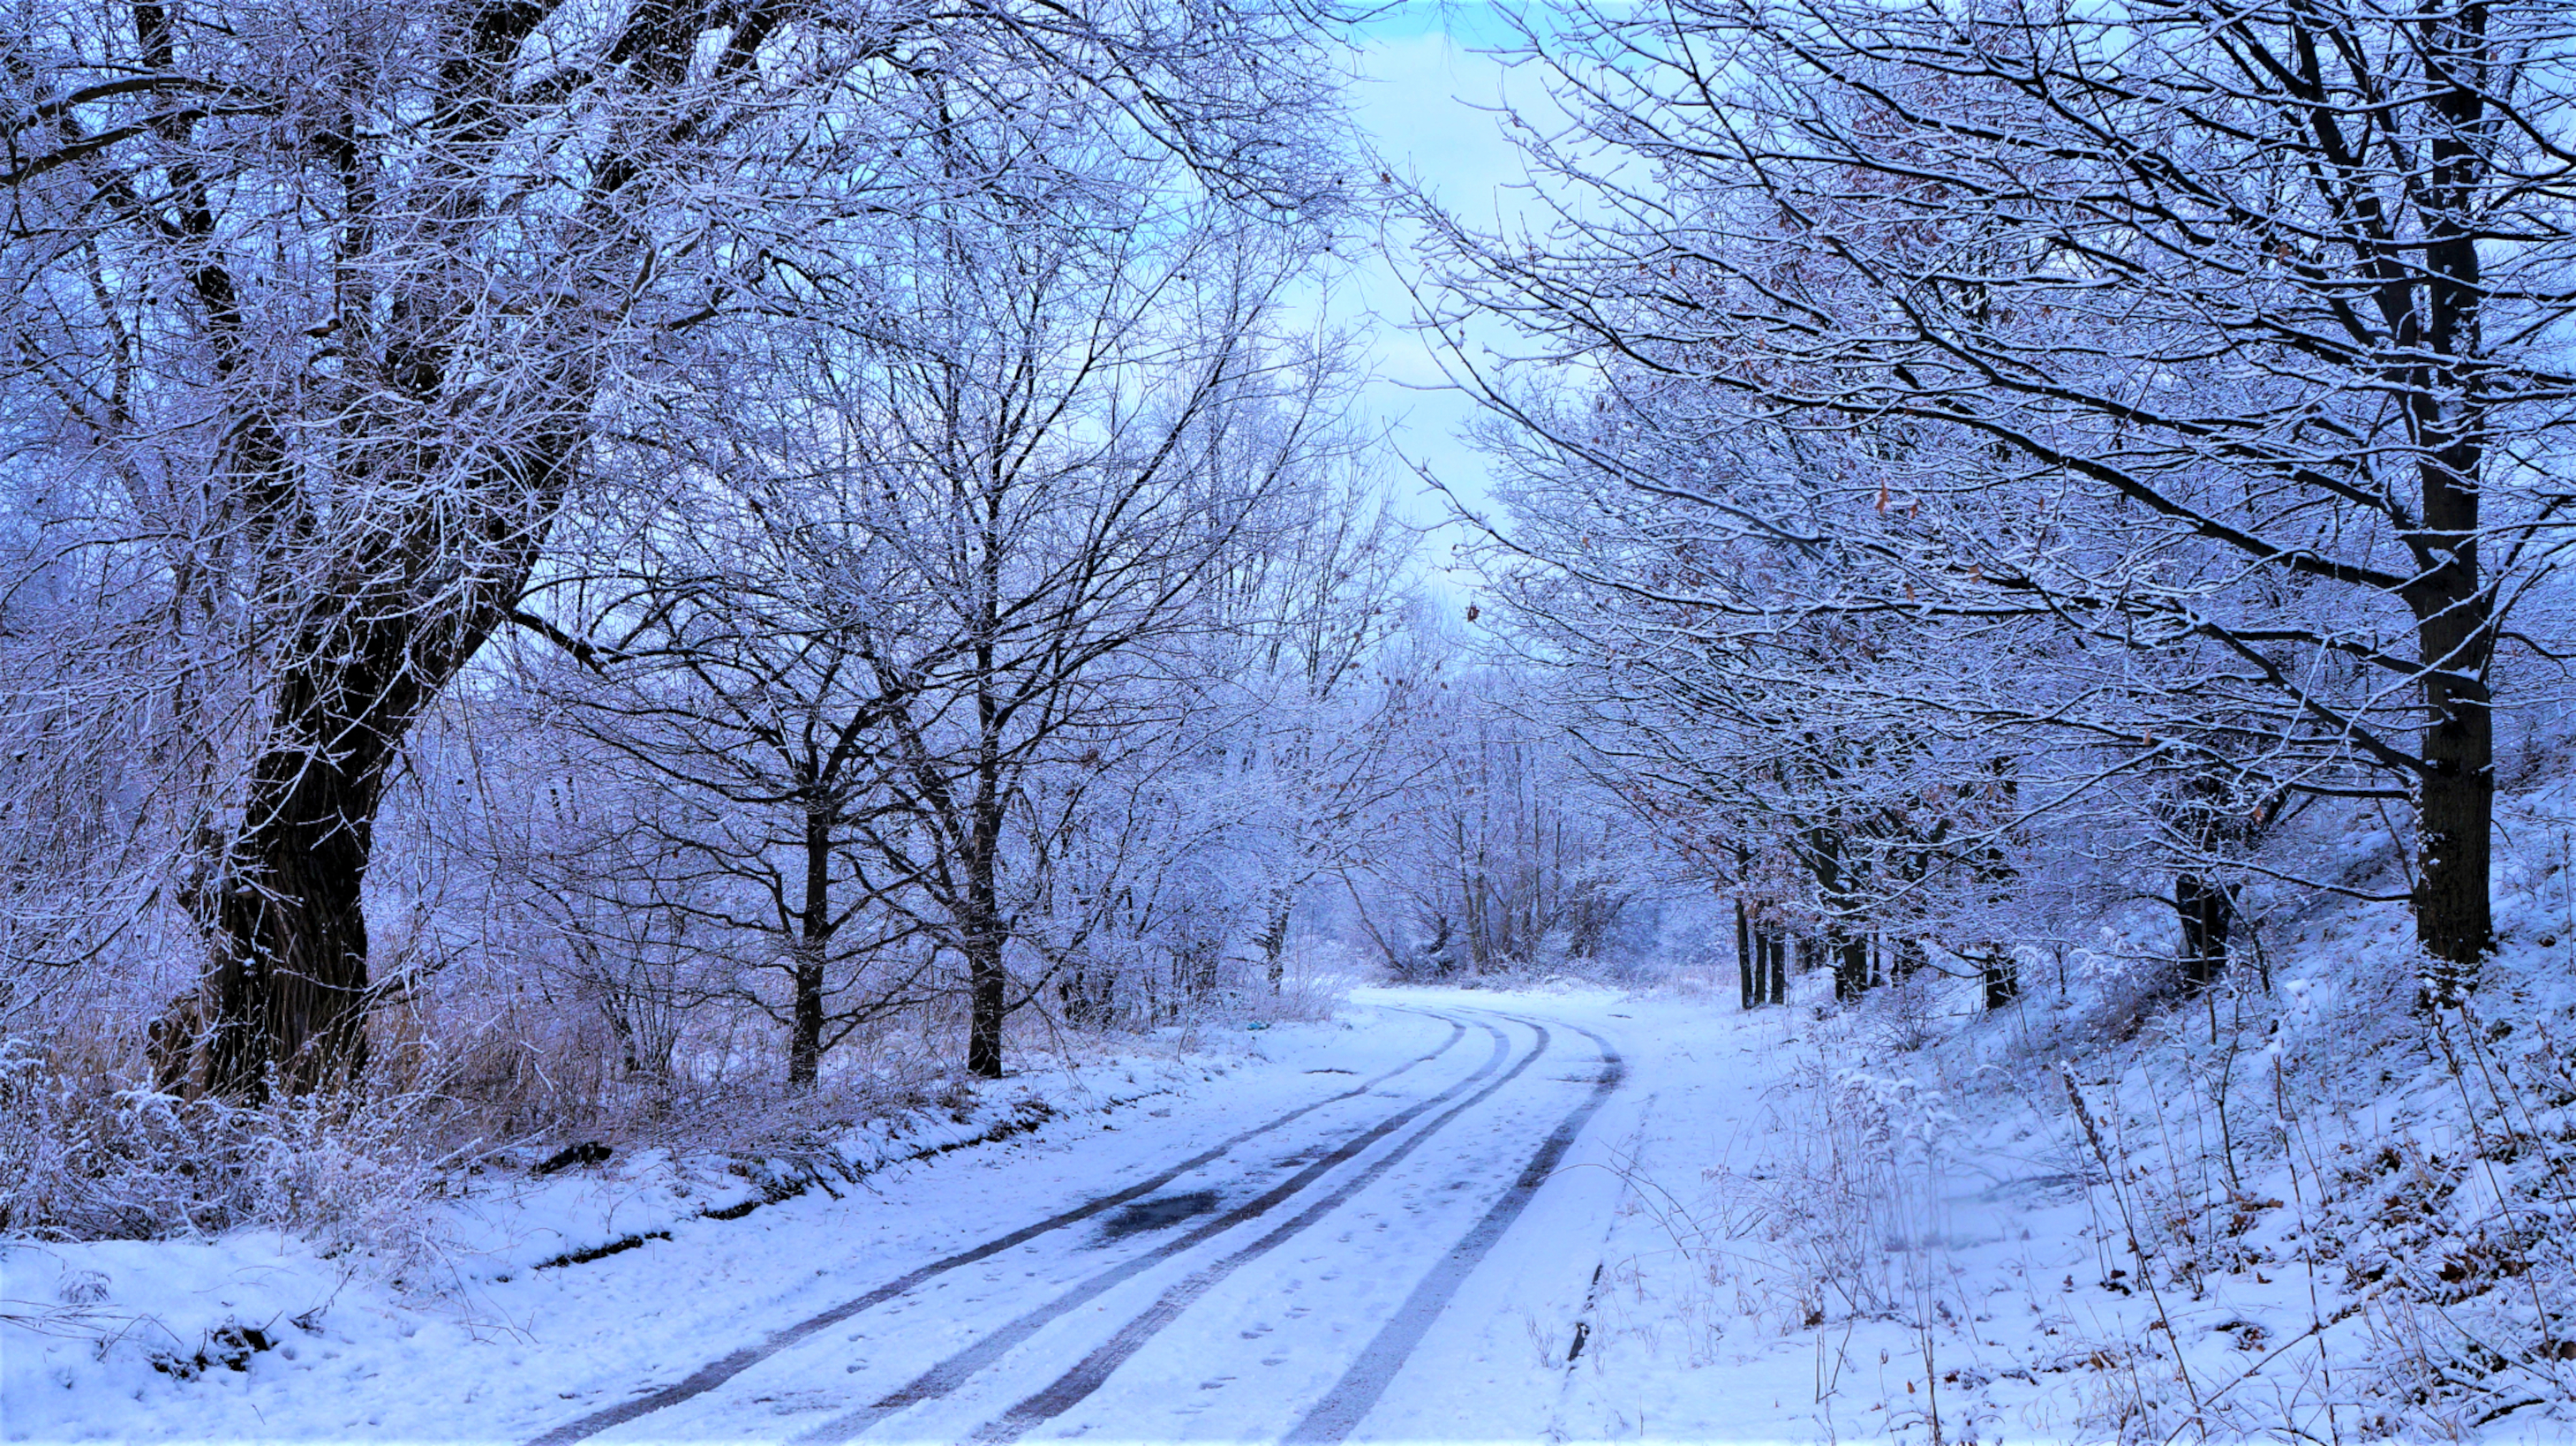
road, winter, tree, white, cold, frozen, sky, snow, natural landscape, plant, wood, twig, freezing, trunk, landscape, thoroughfare, forest, Tints and shades, woodland, frost, electric blue, deciduous, horizon, slope, trail, precipitation, lane, path, grove, grass, Northern hardwood forest, cloud, evening, road surface, tropical and subtropical coniferous forests, art, monochrome photography, old growth forest, ice, winter storm, temperate broadleaf and mixed forest